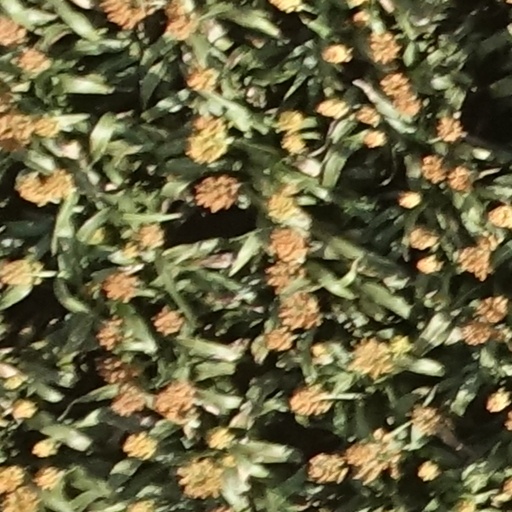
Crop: sorghum